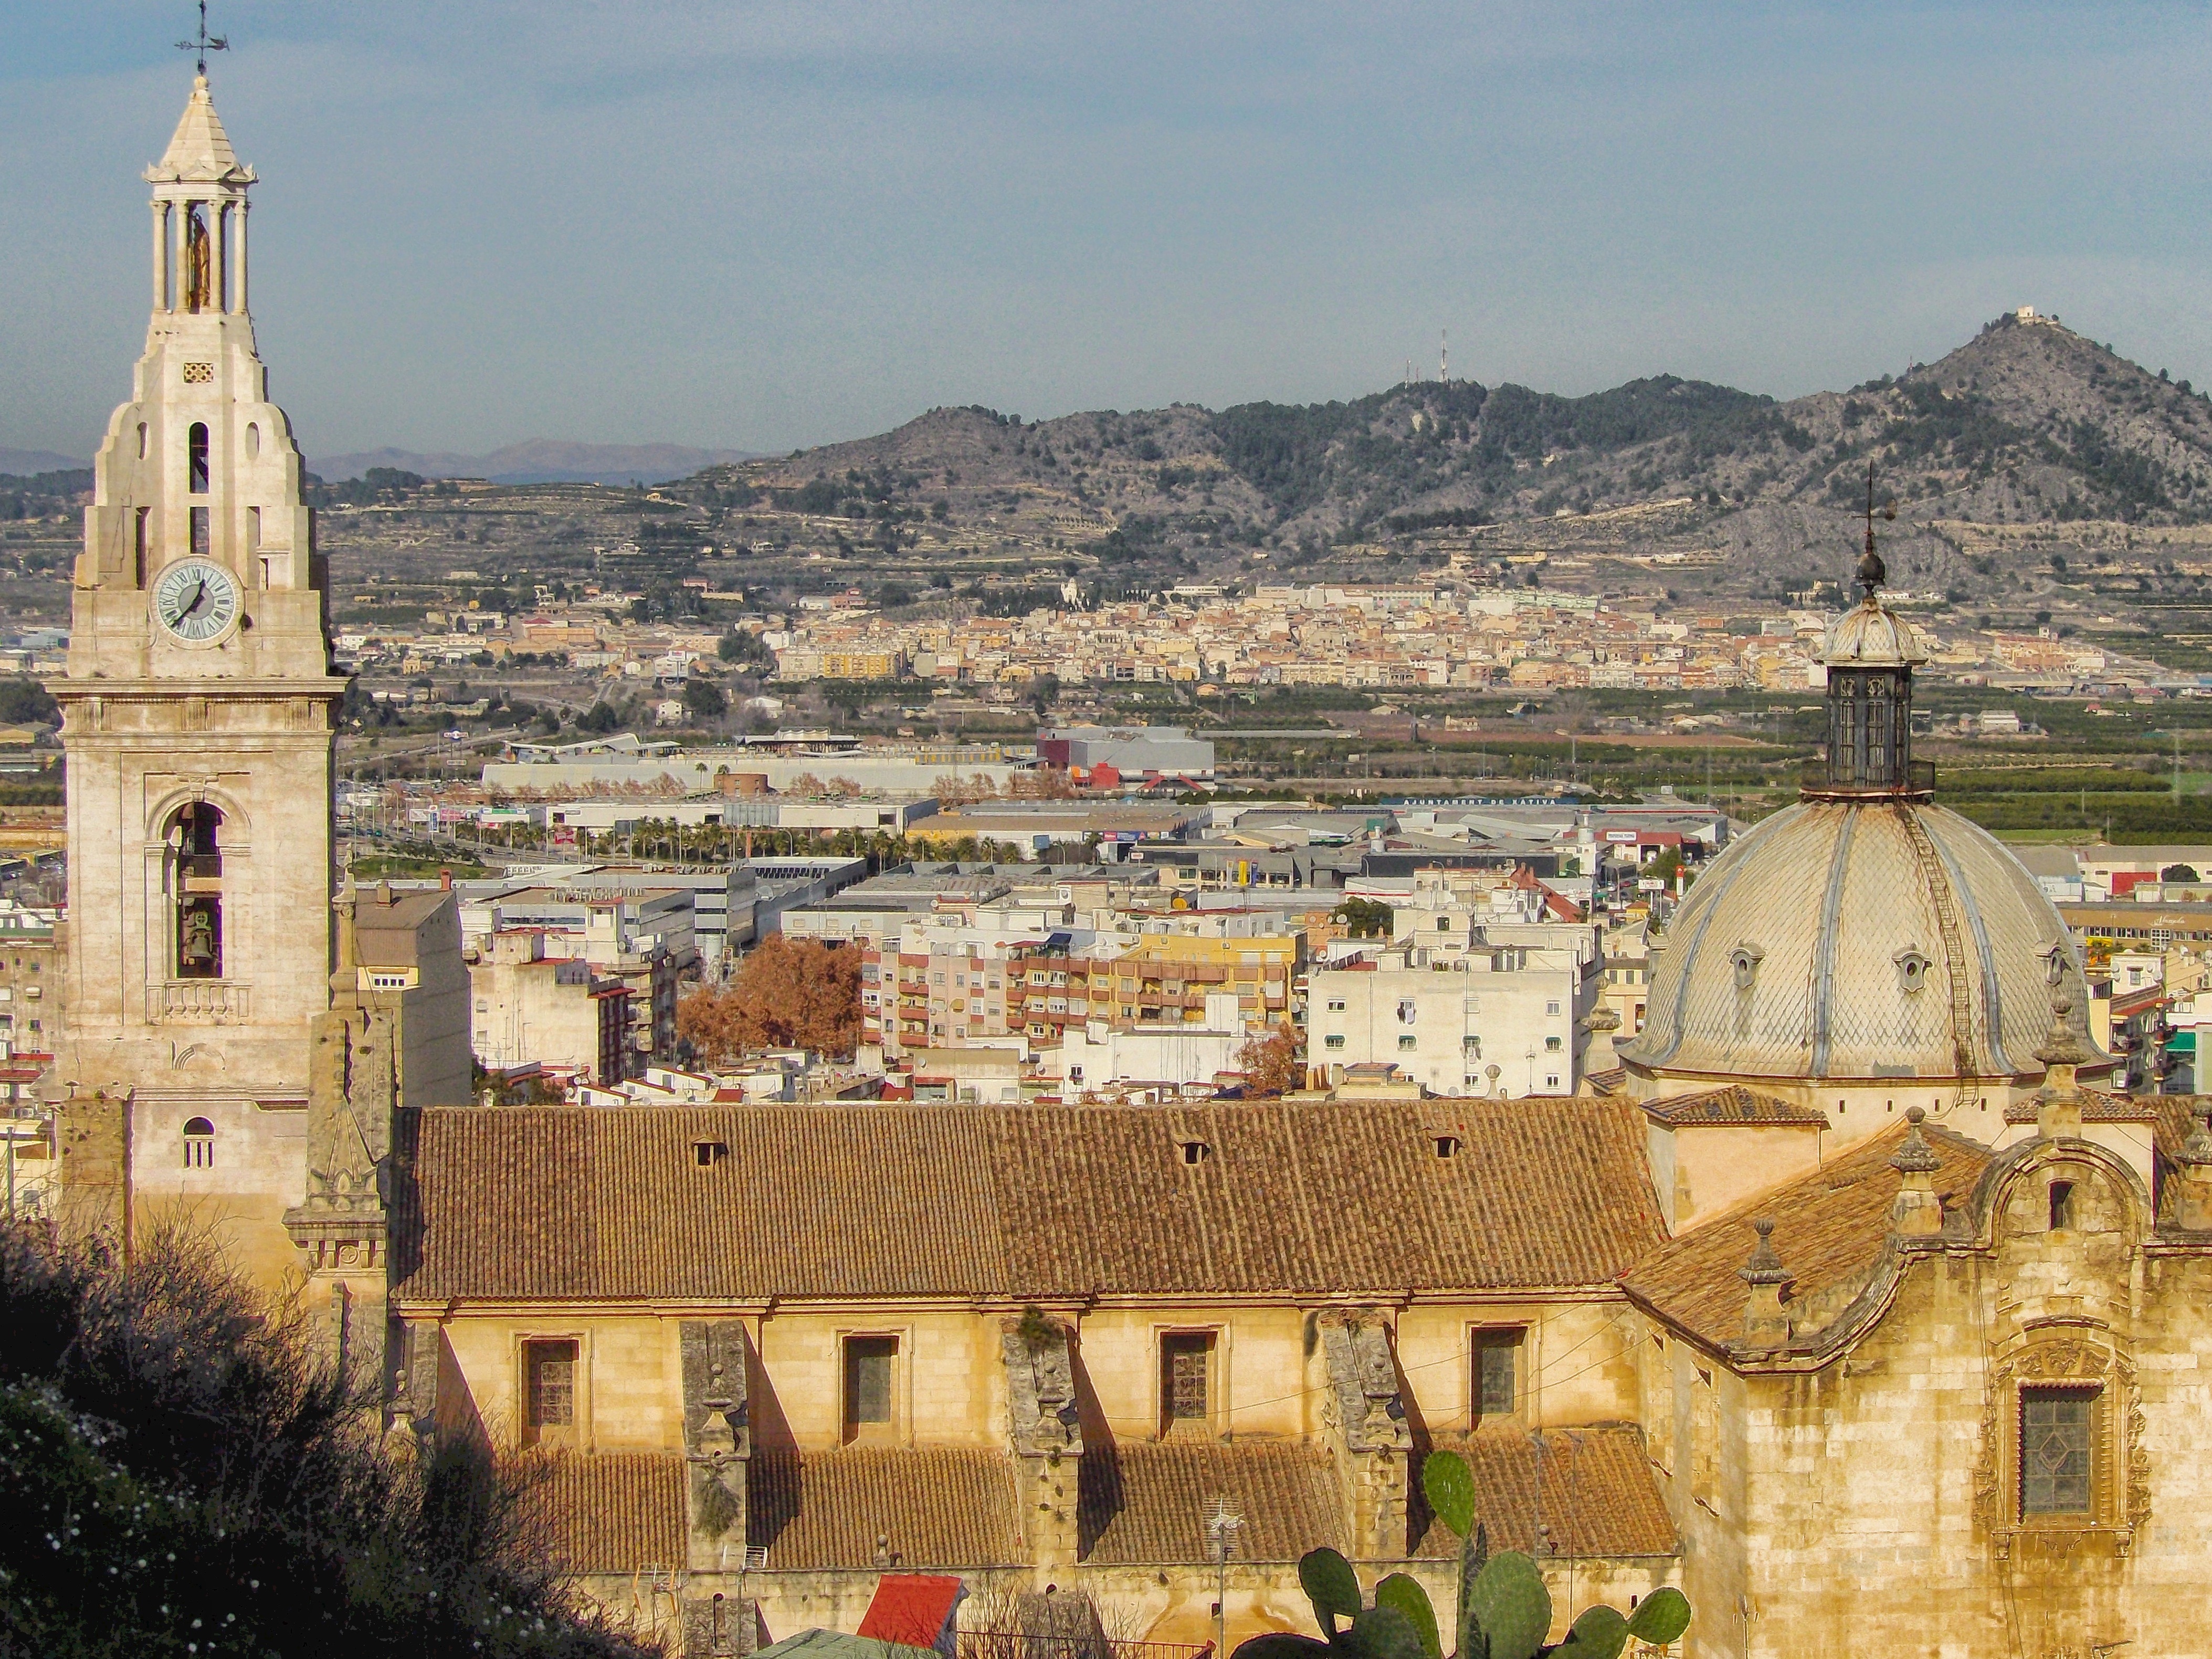
landscape, architecture, sky, town, building, city, urban, cityscape, tower, landmark, church, cathedral, tourism, place of worship, outside, clouds, buildings, mountains, monastery, basilica, dome, middle ages, unesco world heritage site, historic site, ancient history, xativa